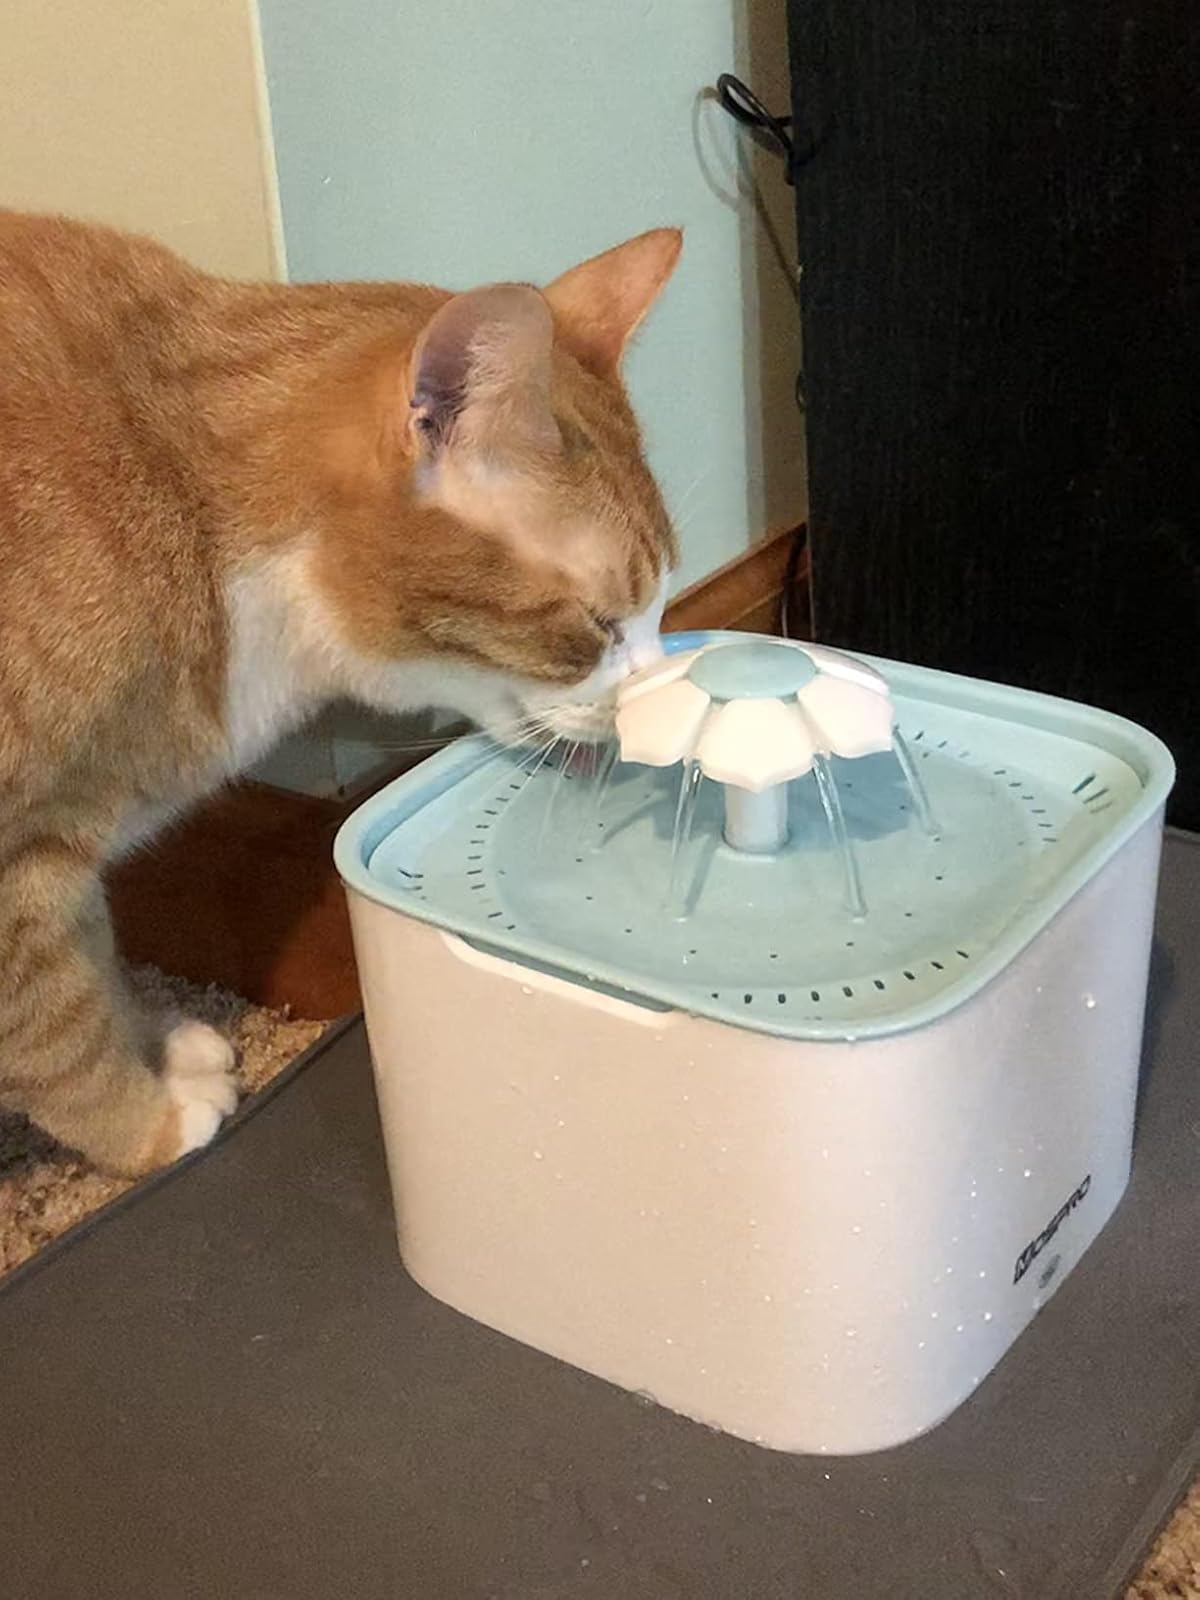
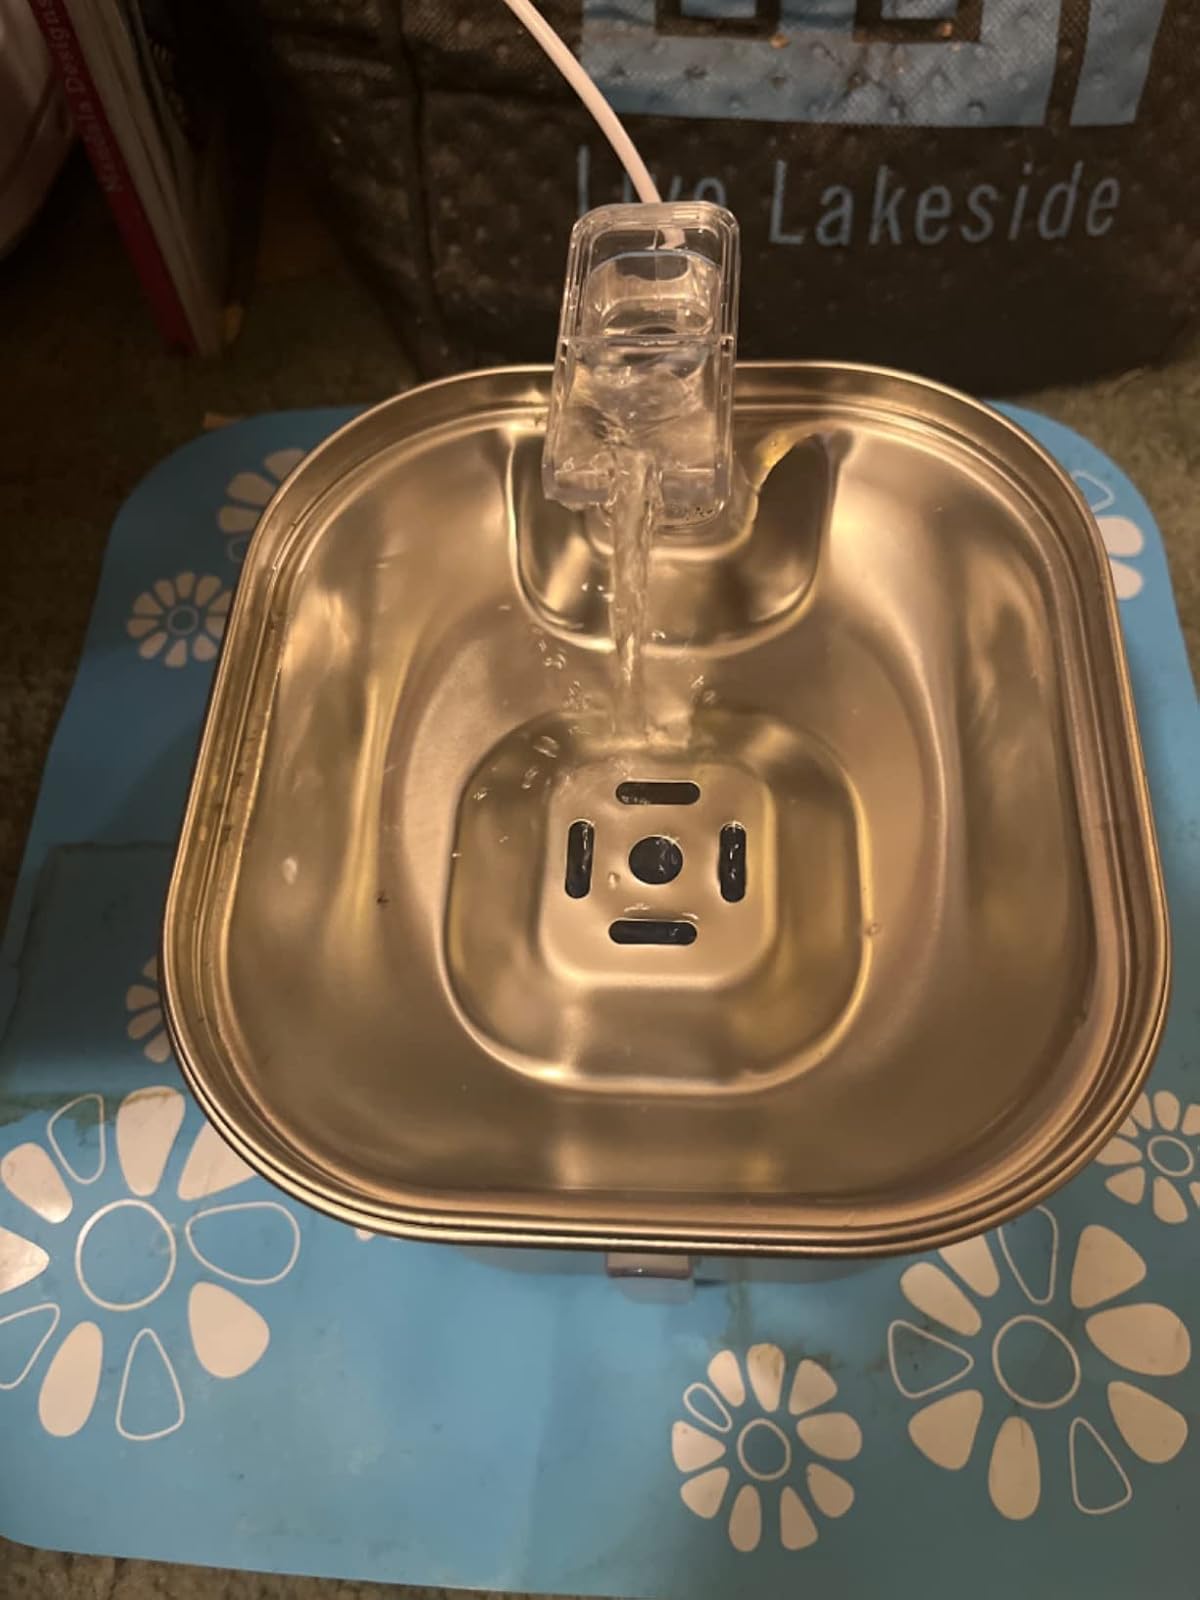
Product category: items_bowl
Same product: no